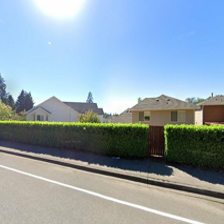
Label: streetView